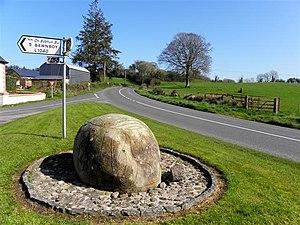
Une copie quelque peu trompeuse de la Killycluggin Stone.
Killycluggin est un townland dans la paroisse civile de Templeport et le comté de Cavan en Irlande. Il se situe dans la paroisse catholique romaine de Templeport et dans la baronnie de Tullyhaw.